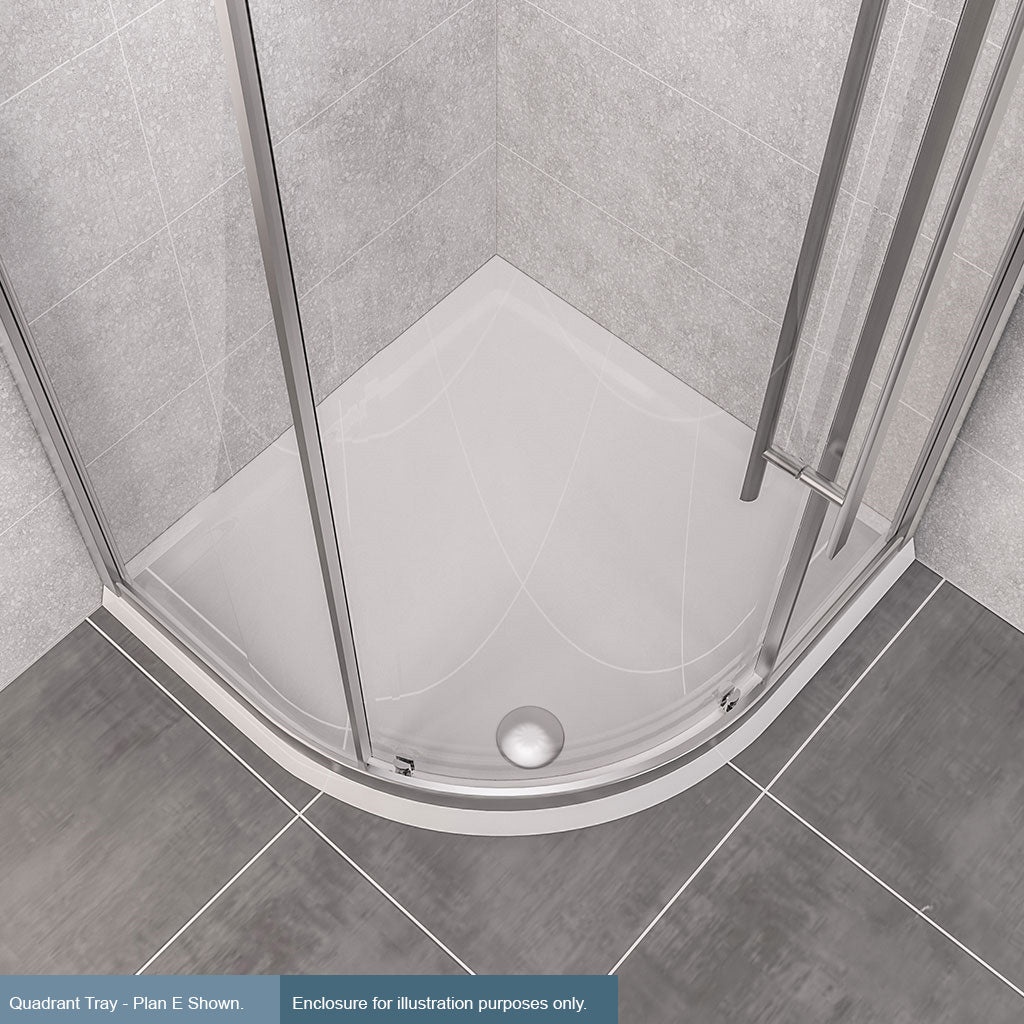
Vantage Quadrant Shower Tray 900 x 900mm
Vantage Quadrant Shower Tray 900 x 900mm Key features: All trays have a flat underside making installation and levelling easier Slimline at 40-45mm height Perfect for the modern wetroom look All trays are acrylic capped and constructed from a polyurethane resin mix Up to 50% lighter than conventional stone resin trays Price does not include Waste
Brand: Wise Bathrooms
Category: Hardware > Plumbing > Plumbing Fixture Hardware & Parts > Shower Parts > Shower Bases